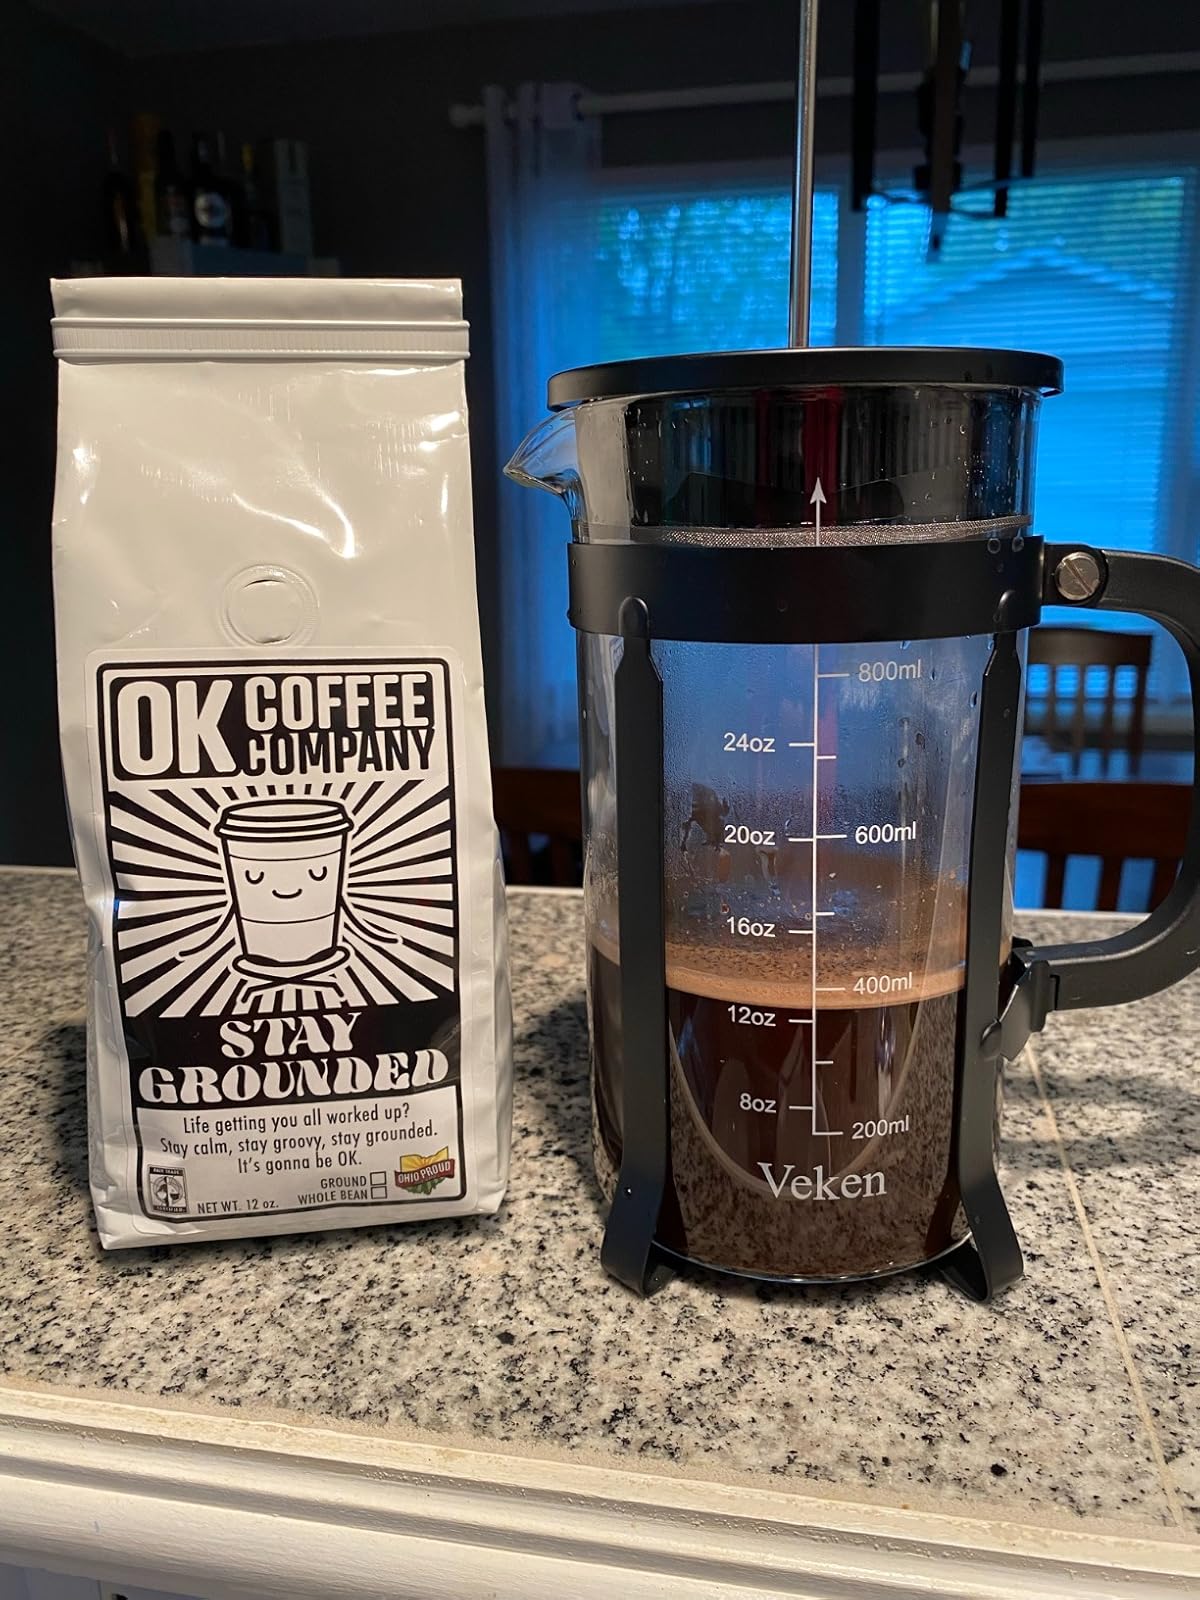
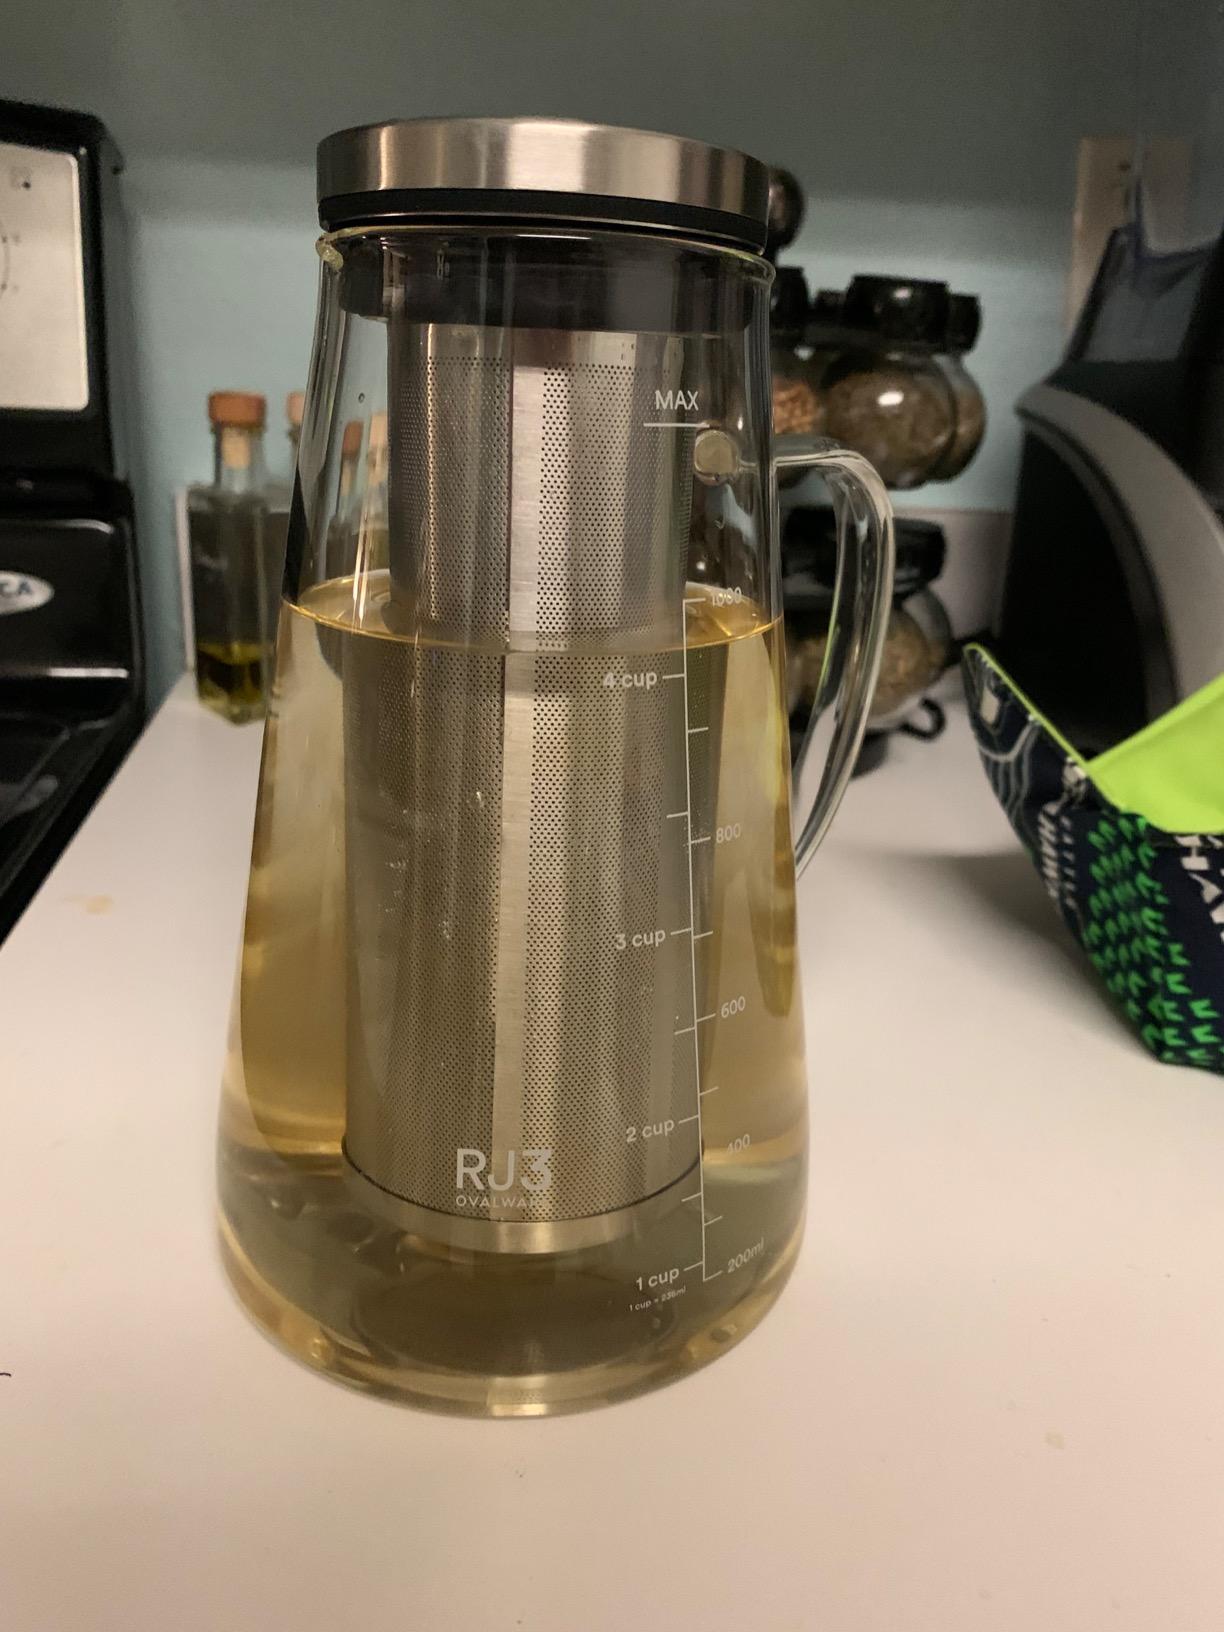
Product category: items_tea
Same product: no